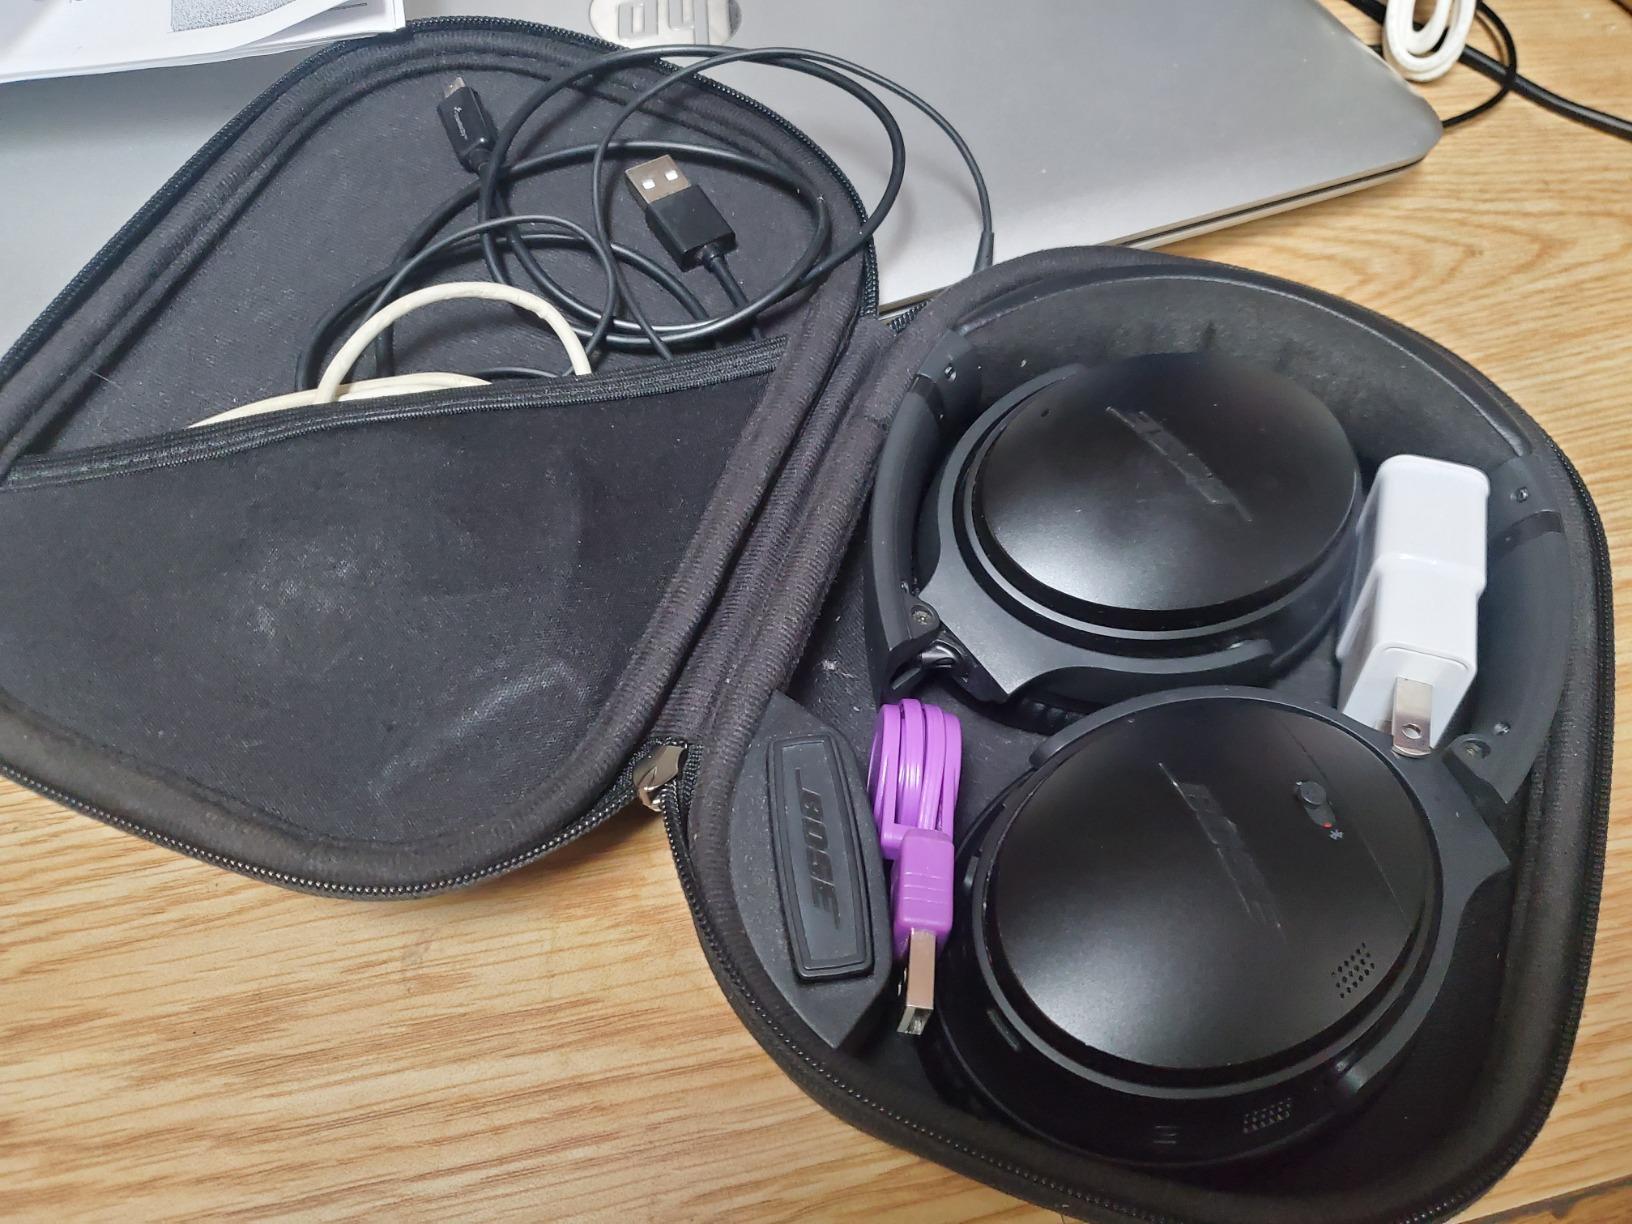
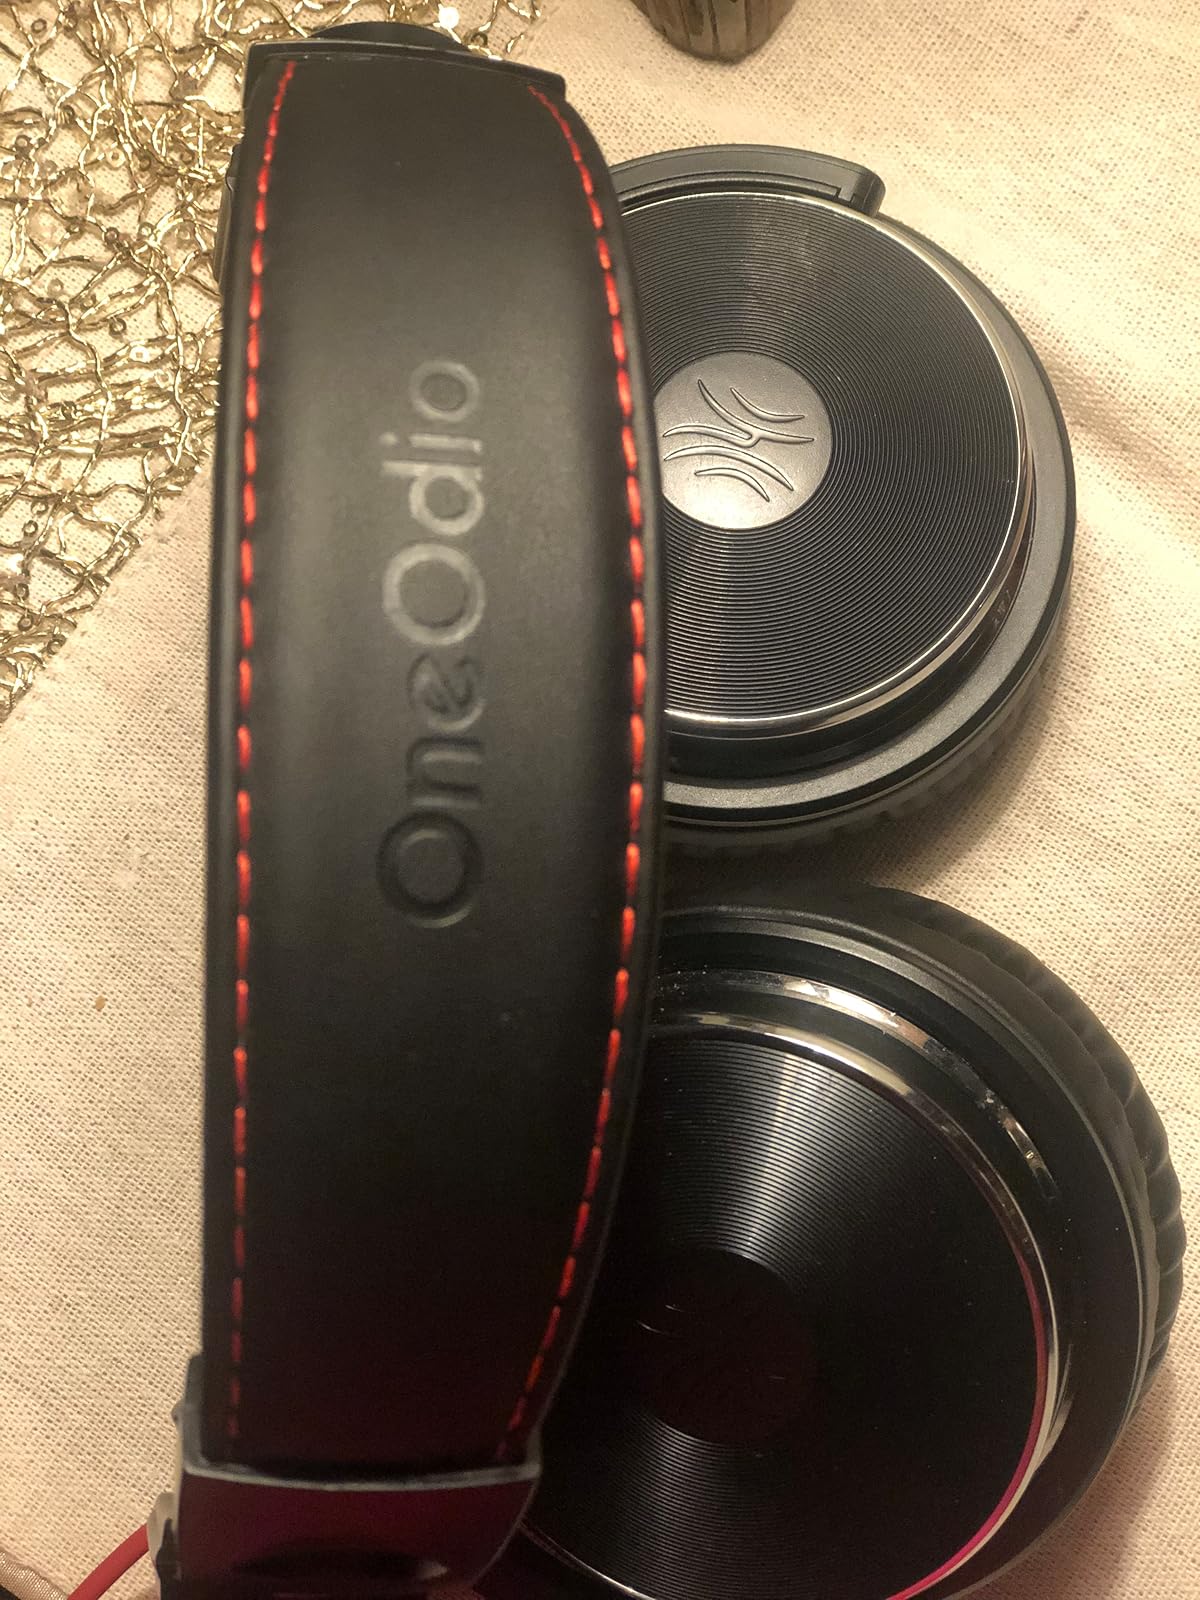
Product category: headphones
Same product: no